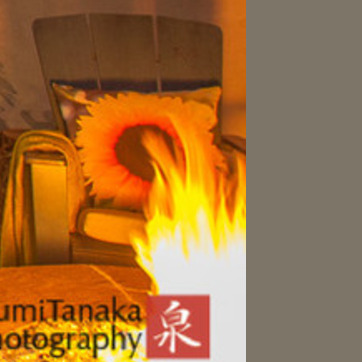
Material: other